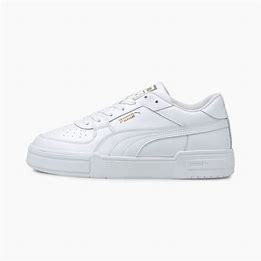
Brand: Puma
Model: Ca Pro